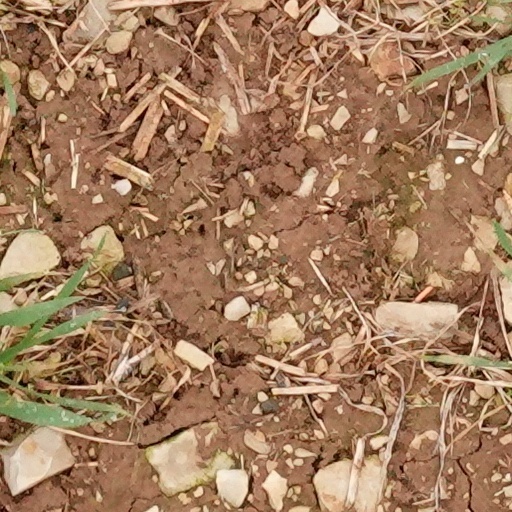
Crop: wheat